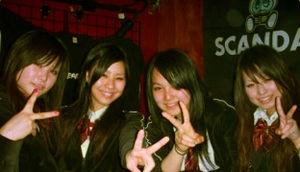
La discographie du groupe Scandal se compose de cinq albums studio, deux extended play, trois albums enregistrés en concert et deux compilations.